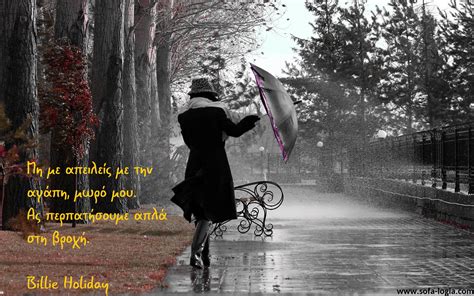
Weather: rain or strom